Sri Vengdajalpathi Perumal Temple Kuppalnatham

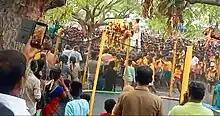
Kuppalnatham Chithirai thiruvilla festival 2023

Sri Venkatajalapathi Perumal, who resided in this temple, descends on the Chitra Poornami day in a white horse vehicle in the Srikallagar Thirukolam. On k. Paramanpatti village near Poigai malai river sri kallagar Chithirai thiruvilla was grandly celebrated, on the day of thefestival more than 18 villages gathered in the river to celebrate the festival.